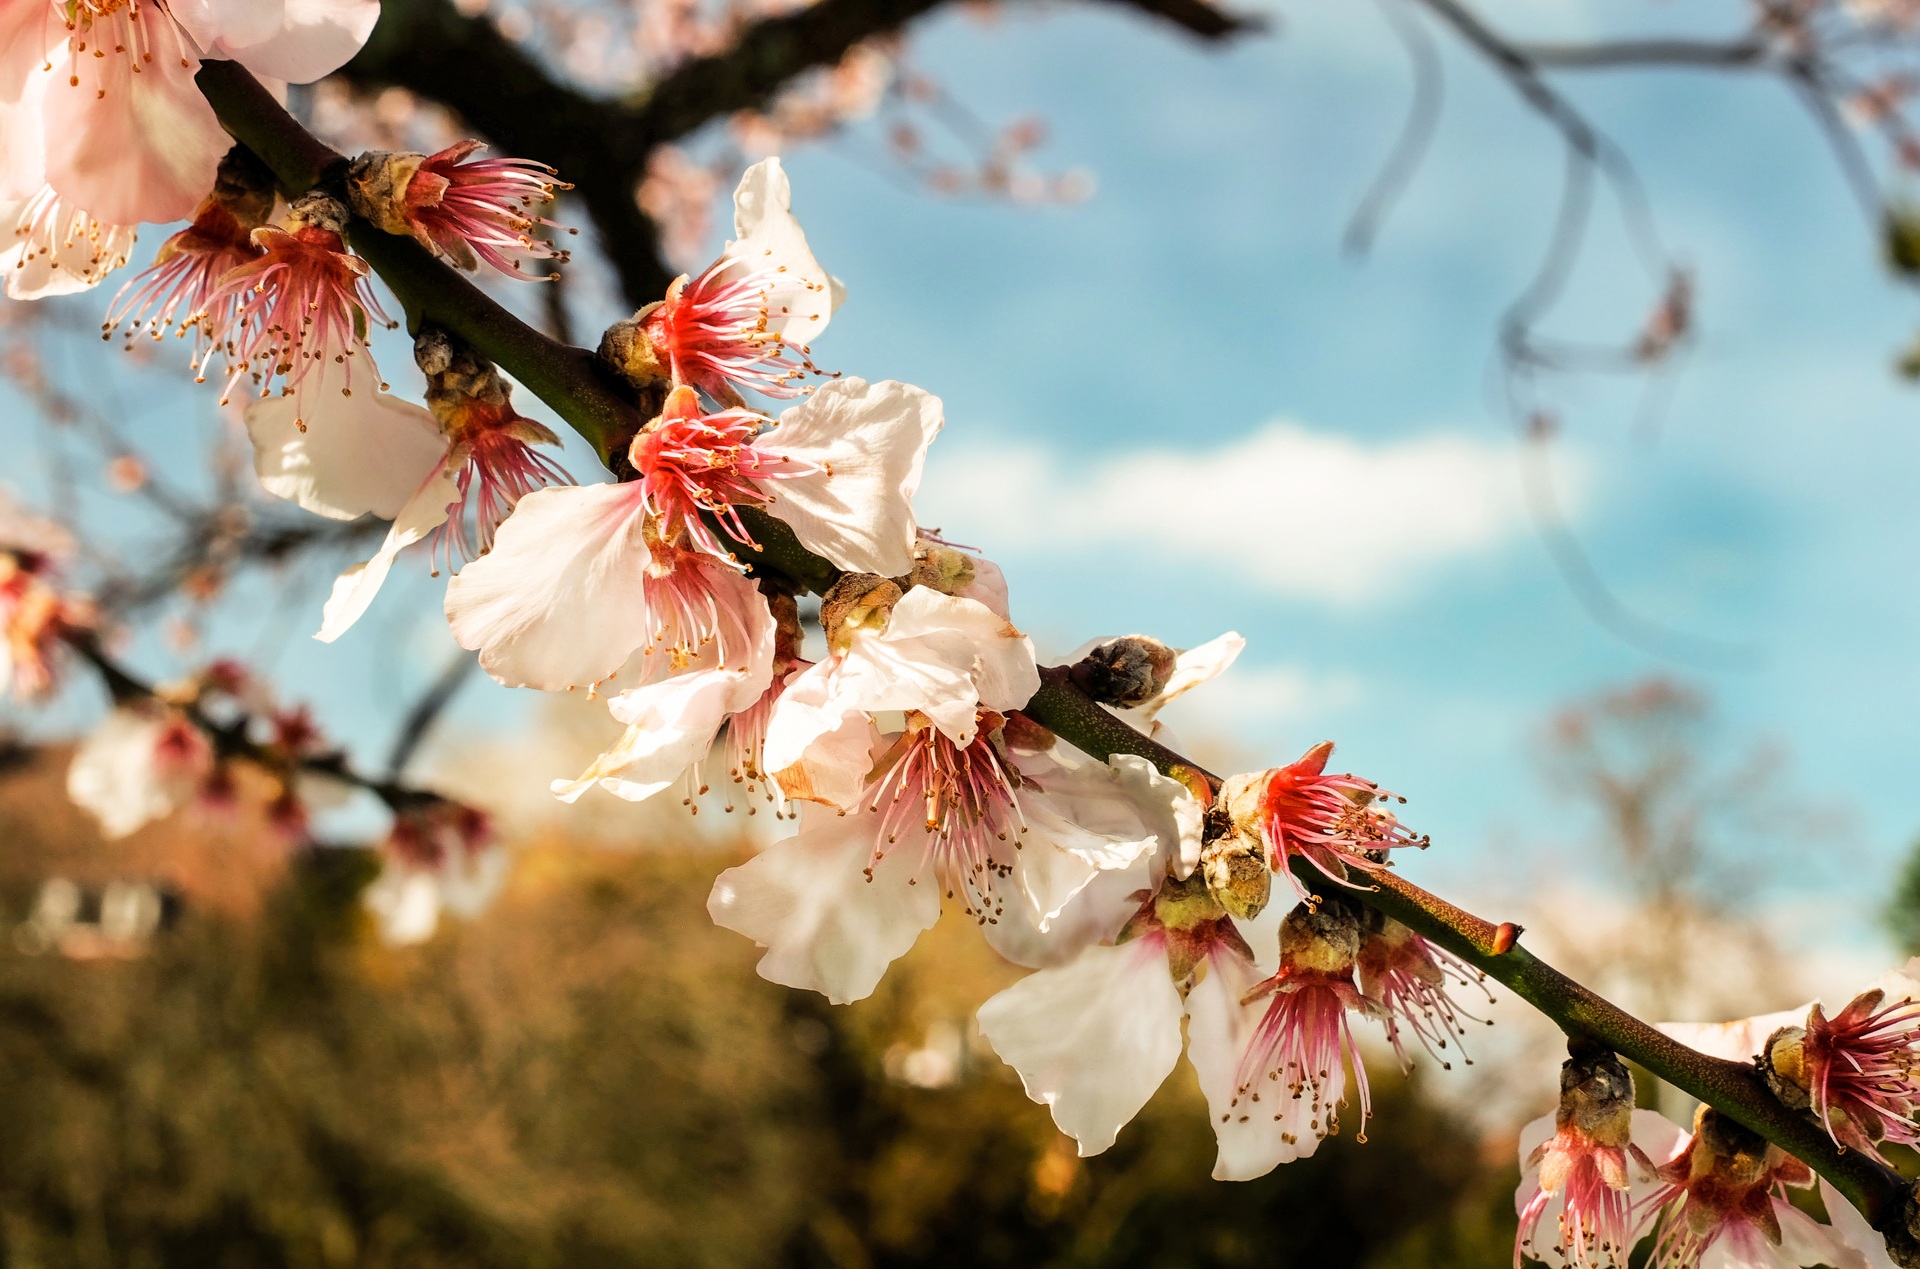
tree, nature, branch, blossom, plant, fruit, leaf, flower, petal, bloom, food, spring, produce, autumn, botany, pink, flora, season, cherry blossom, twig, close up, cherry, macro photography, flowering plant, flowering twig, ornamental cherry